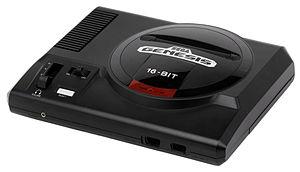
La Mega Drive, ou Genesis en Amérique du Nord, est une console de jeux vidéo de quatrième génération conçue et commercialisée par le constructeur japonais Sega Enterprises, Ltd. La Mega Drive est la troisième console de Sega, elle succède à la Master System. Sega sort d'abord la console au Japon sous le nom de Mega Drive en 1988, la console est ensuite lancée en 1989 en Amérique du Nord, renommée Genesis sur ce territoire. En 1990, la console sort dans la plupart des autres territoires en tant que Mega Drive.
Sega Enterprises Ltd. v. Accolade, Inc., 977 F.2d 1510, est un procès dans lequel la cour d'appel des États-Unis pour le neuvième circuit a appliqué la loi sur la propriété intellectuelle aux États-Unis en faveur de la rétro-ingénierie de logiciels informatiques.